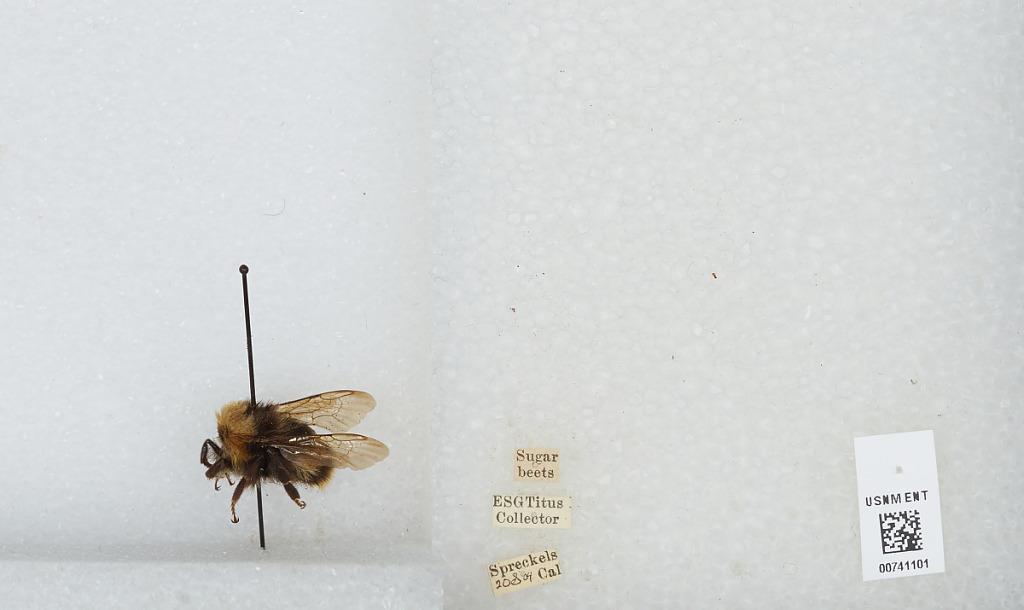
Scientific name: Bombus (Bombus) occidentalis Greene
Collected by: E. Titus
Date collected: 1904-8-20
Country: United States
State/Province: California
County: Monterey
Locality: Spreckels
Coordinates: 36.6219, -121.647